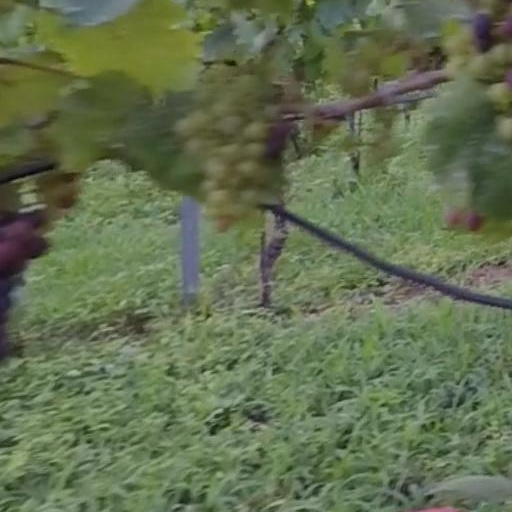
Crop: grape